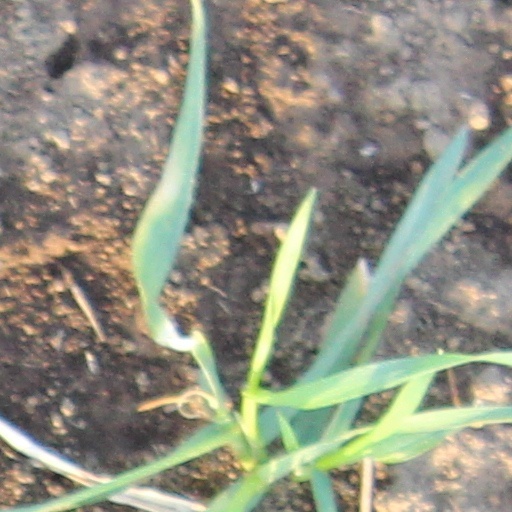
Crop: wheat